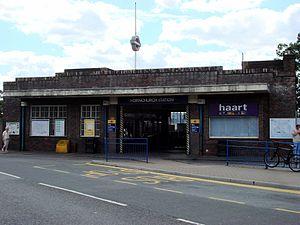
Hornchurch est une station du métro de Londres.